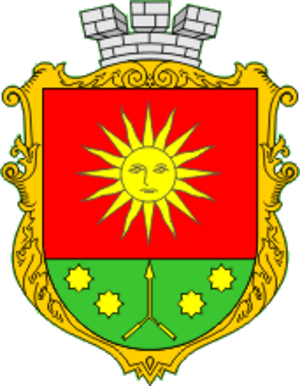
Kalynivka ou Kalinovka est une ville de l'oblast de Vinnytsia, en Ukraine, et le centre administratif du raïon de Kalynivka. Sa population s'élevait à 18 987 habitants en 2017.